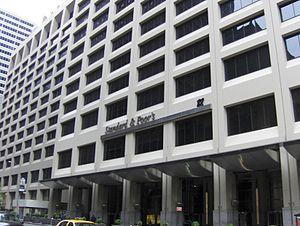
Une agence de notation financière est un organisme chargé d'évaluer le risque de non-remboursement de la dette ou d'un emprunt d'un État, d'une entreprise ou d'une collectivité locale, et jamais d'un particulier. Rémunérée par le demandeur de notation financière, elle produit, à titre indicatif, des outils qui estiment les risques d'insolvabilité.
Standard & Poor's est une filiale de McGraw-Hill qui publie des analyses financières sur des actions et des obligations. C'est une des quatre principales sociétés de notation financière, avec Moody's, Fitch Ratings et Dagong.